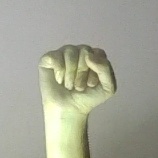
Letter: saad